Arab street

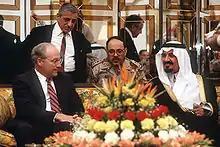
A balding man with glasses, wearing a suit, sits on the left of a couch next to a hirsute man in traditional Arab headress and attire on the right. In front, on a coffee table, is a vase full of flowers; behind them is a man in desert camouflage and another man in a suit in front of a mirrored partition

According to a 2009 paper on the evolution and use of the term by professors Terry Regier and Muhammad Ali Khalidi, some of that confusion results from a frequent second meaning. encompassing the majority of Arab public opinion, they observe, another usage seems to associate it more specifically with "a presumed seething underclass within Arab society, one that is viewed primarily as a source of political trouble." In a 1993 exploration of the Arab street's existence, David Pollock of the Washington Institute for Near East Policy began by acknowledging these connotations: "The very name evokes images of mystery, mobs and mullahs; it sounds vaguely subterranean, if not sinister; and it is most often regarded in the West with a peculiar mixture of fascination, dismissal and fear."